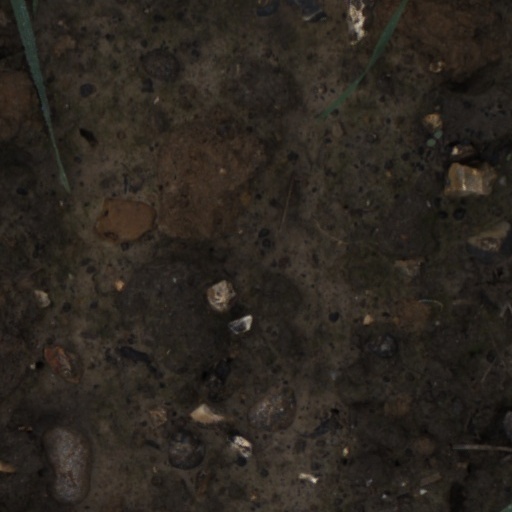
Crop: wheat